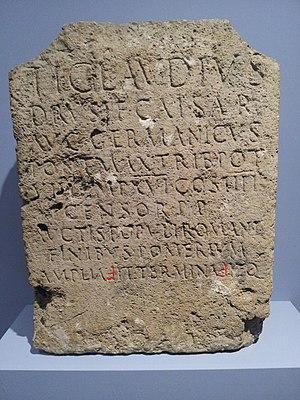
Cippe du pomerium de l’empereur Claude, un des points de bornage qui marquait l'extension du périmètre sacré de la ville de Rome. Cette borne est conservée à la Cité du Vatican sous le numéro d'inventaire 9268. Une lettre Claudienne (digamma inversé, ici en rouge - cliché numérique modifié) y transcrit la consonne V de ampliavit et terminavit. Latina: CIL 06, 01231c
Claude, né le 1ᵉʳ août 10 av. J.-C. à Lugdunum et mort le 13 octobre 54 à Rome, est le quatrième empereur romain, régnant de 41 à 54 apr. J.-C.
Les lettres claudiennes sont trois lettres créées par Claude, empereur romain de 41 à 54, introduites dans l’alphabet latin et brièvement utilisées durant son règne dans les inscriptions publiques avant d’être abandonnées après sa mort.